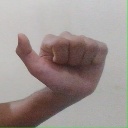
अक्षर: त